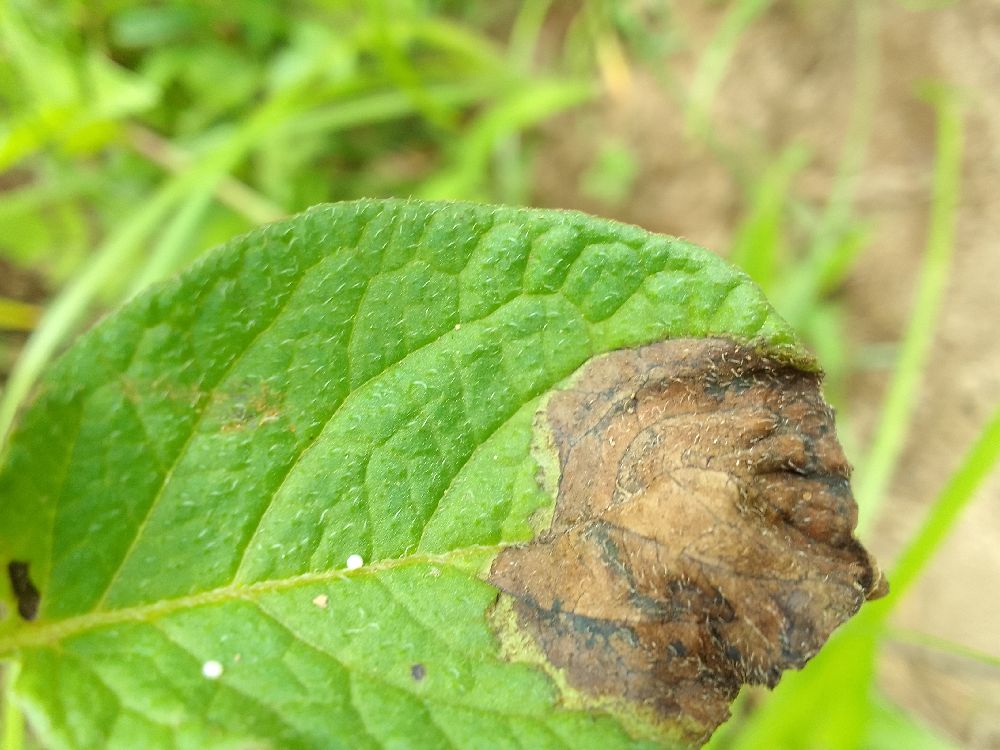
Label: Late blight